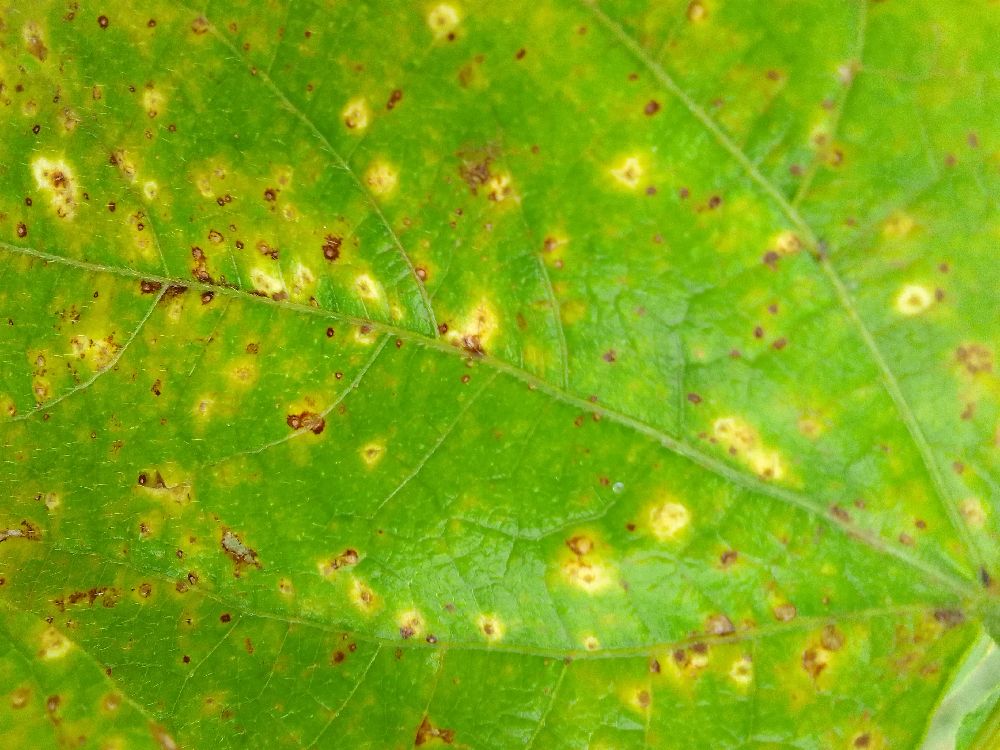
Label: rust